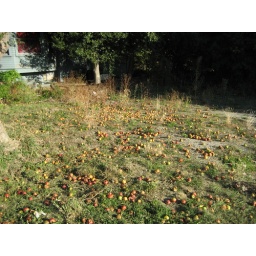
These are all from one untended tree in a vacant lot in Seattle. Mid-September. Too bad there's not a pig around.